The Doctor's Secret (1929 film)

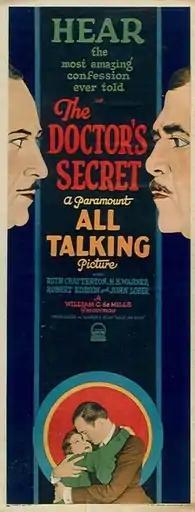
Poster

The Doctor's Secret is a 1929 American drama film directed by William C. deMille and written by William C. deMille. The film stars Ruth Chatterton, H. B. Warner, John Loder, Robert Edeson, Wilfred Noy, and Ethel Wales. It is based on the 1913 play "Half an Hour" by J. M. Barrie. The film was released on January 26, 1929, by Paramount Pictures. As part of the policy of multiple-language versions during the early sound era, a separate Swedish version was produced at the Joinville Studios in Paris and released the following year.